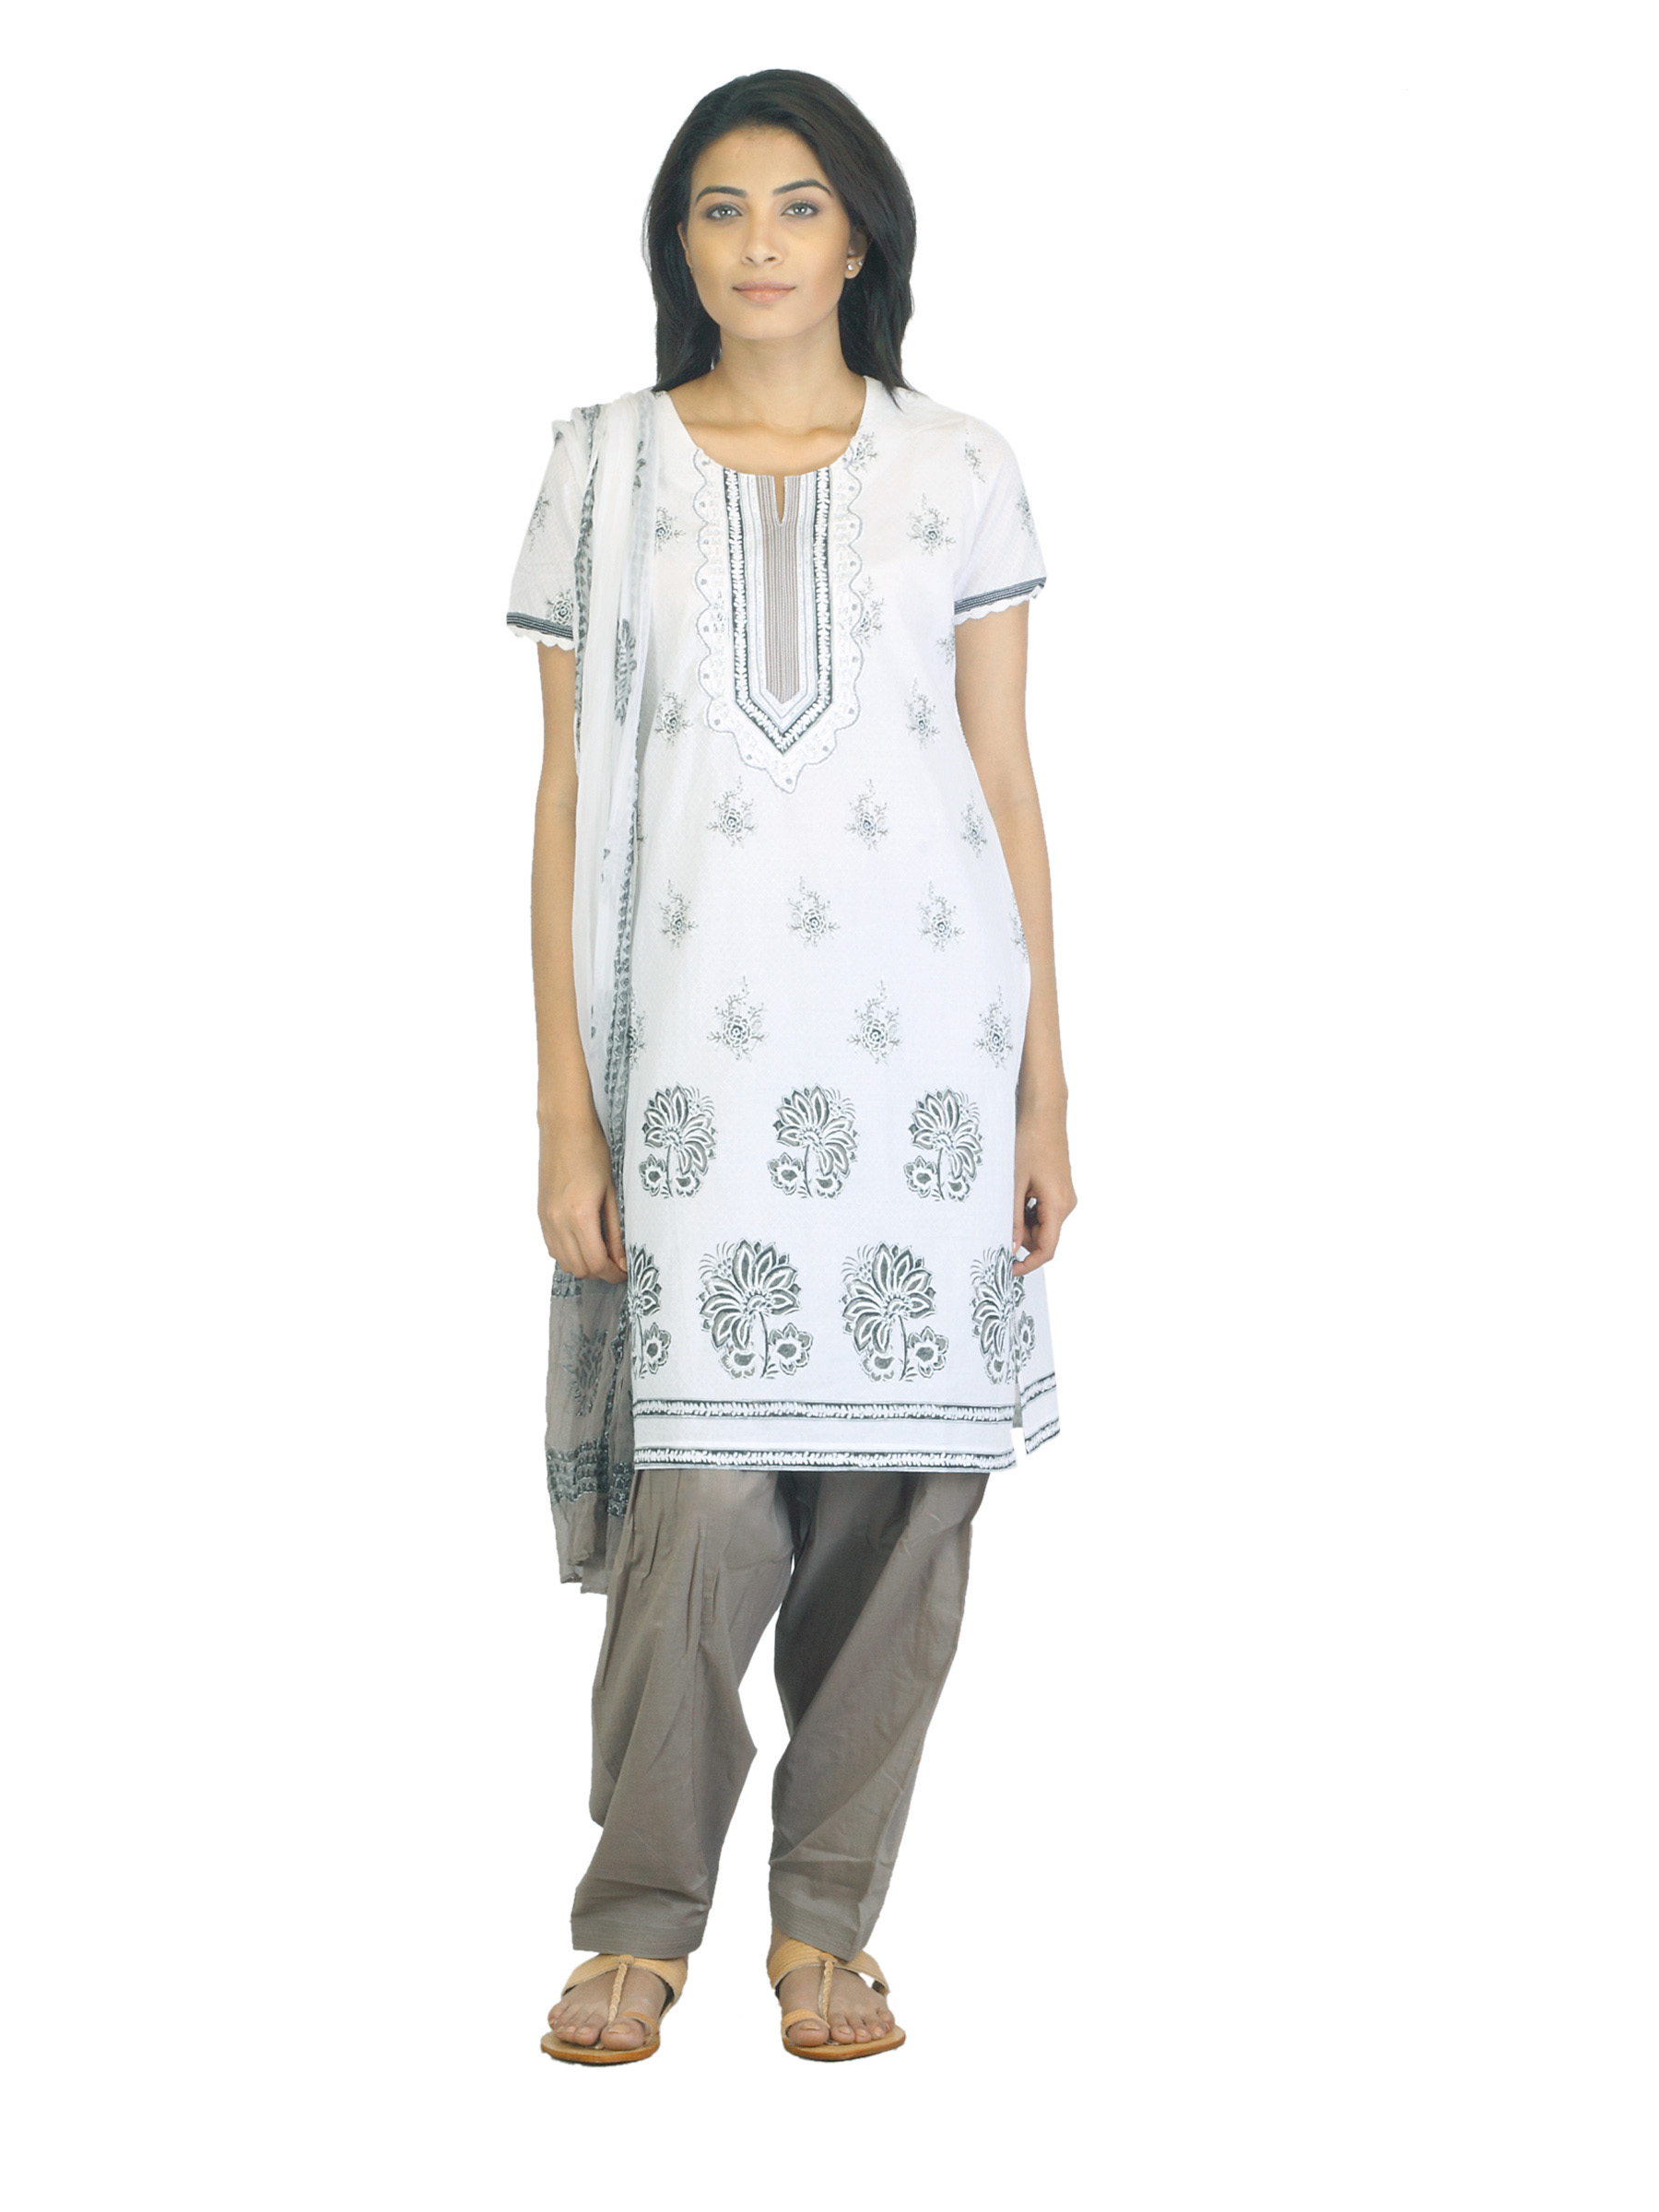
Biba Outlet Women White & Grey Printed Salwar Suit with Dupatta
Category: Apparel / Apparel Set / Kurta Sets
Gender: Women
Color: White
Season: Summer 2012
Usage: Ethnic